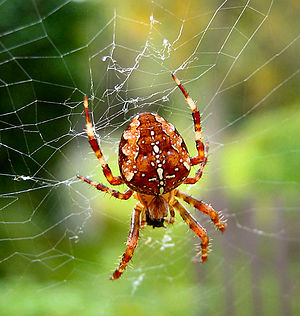
Edderkopper / Jagtteknik / Spindelvæv
Gul Korsedderkop